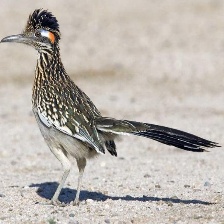
Species: ROADRUNNER
Scientific name: GEOCOCCYX